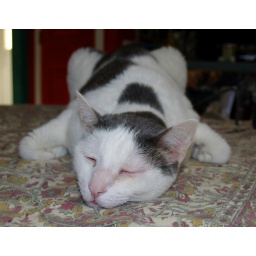
Mo sleeping on the kitchen table in his favorite &amp;quot;comfy position&amp;quot;.